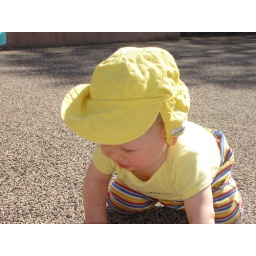
ari in yellow hat